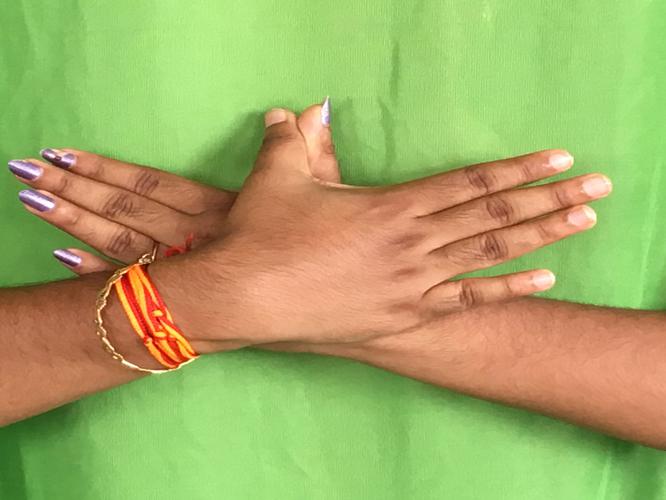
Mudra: Garuda
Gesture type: double_hand